Bakewell

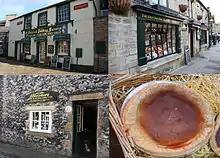
Three shops claim the original recipe for Bakewell pudding

The Manchester, Buxton, Matlock and Midlands Junction Railway opened Bakewell railway station in 1862, then became part of the Midland Railway and later of the LMS main line from London to Manchester. John Ruskin objected to what he saw as desecration of the Derbyshire countryside and to the fact that "every fool in Buxton can be at Bakewell in half an hour, and every fool in Bakewell at Buxton." In return for the Duke of Rutland's permission for the line to pass through his estate at Haddon Hall, Bakewell station buildings on the hillside overlooking the town are more imposing than expected and the Duke's coat of arms is carved in the stonework. Such pandering to landowners was common at the time, as their support was needed to pass the Act of Parliament allowing the line to be built. However, the inconvenient altitude of the line forced Bakewell station to be placed out of town, as the Duke insisted it be out of sight of Haddon Hall. These buildings are now used by small businesses, as the line between Matlock and Buxton was closed in 1968. Most of it has been designated the Monsal Trail, a bridle path for walking, cycling and riding.